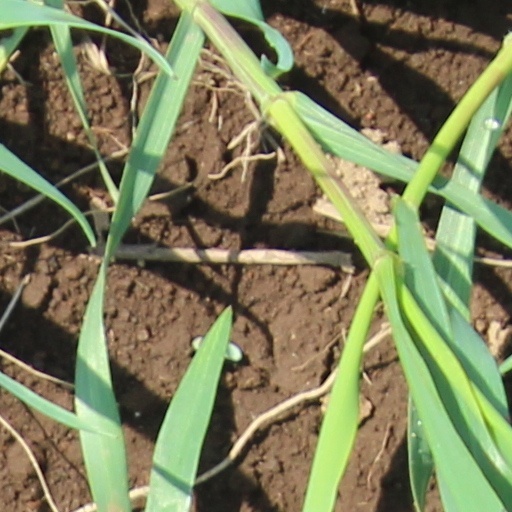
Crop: wheat